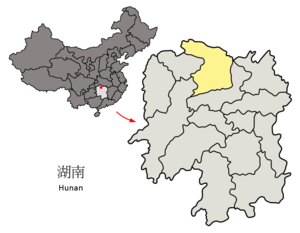
Changde
Changdes beliggenhed i Hunan
Changde, tidligere Langzhou, er en kinesisk by på præfekturniveau i provinsen Hunan i det sydlige Kina beliggende ved floden Yuanjiang, der er en biflod til Yangtzefloden. Præfekturet har et areal på 18.190 km² og en befolkning på 6.120.000 mennesker.